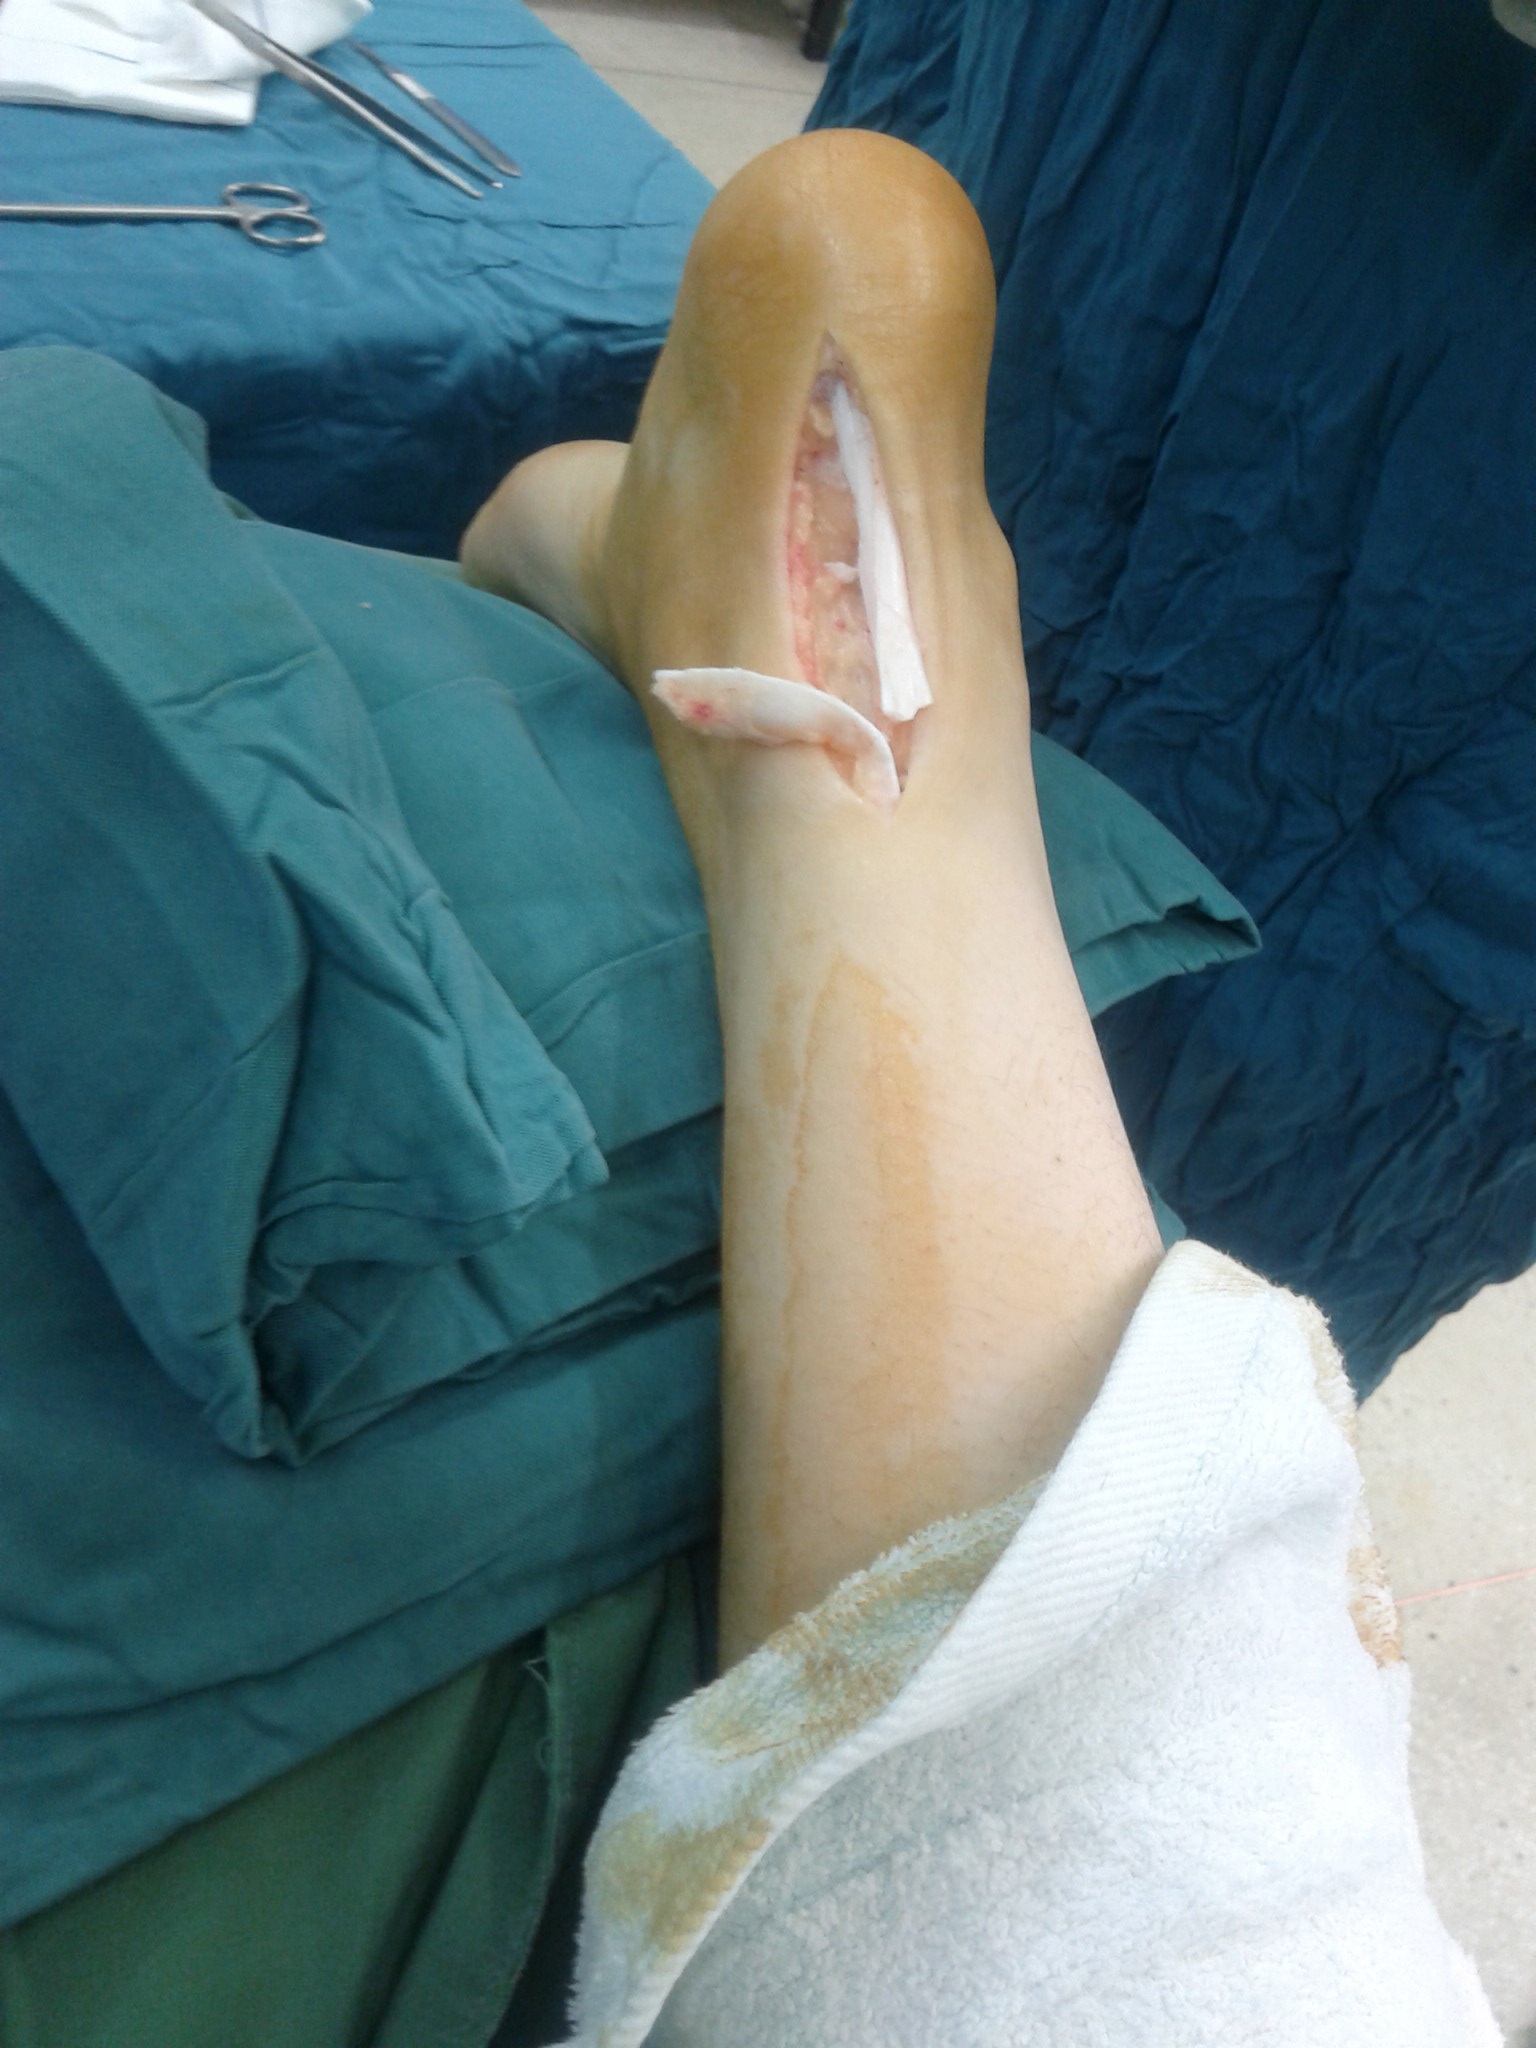
hand, leg, finger, medicine, arm, muscle, human body, thigh, skin, hospital, anatomy, organ, injury, abdomen, operation, achilles, sense, rupture, tendon